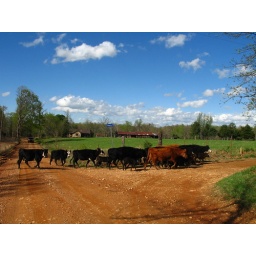
And they keep getting out ---usually they cross our fence as our grass is greener in their estimation. Syl